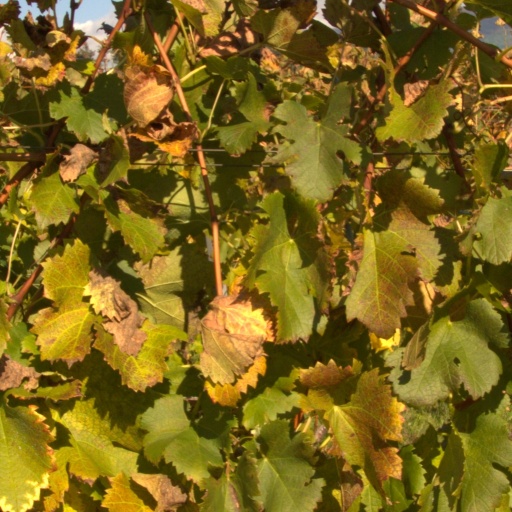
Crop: grape